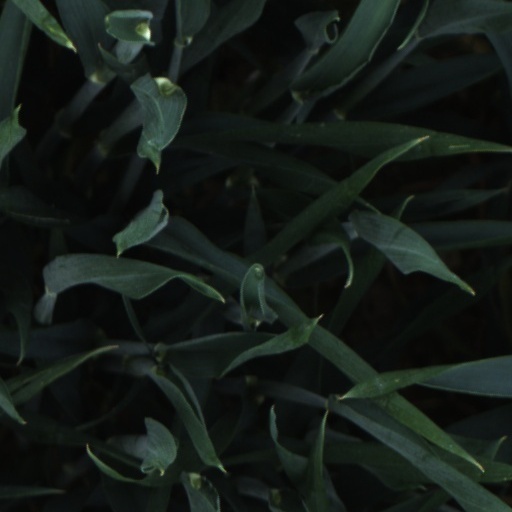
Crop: wheat